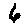
Label: 6